Toledot

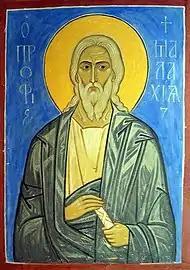
Malachi (Greek Orthodox icon)

In Genesis 26:4, God reminded Isaac that God had promised Abraham that God would make his heirs as numerous as the stars. In Genesis 15:5, God promised that Abraham's descendants would be as numerous as the stars of heaven. In Genesis 22:17, God promised that the Abraham's descendants would be as numerous as the stars of heaven and the sands on the seashore. Carl Sagan reported that there are more stars in the universe than sands on all the beaches on the Earth.